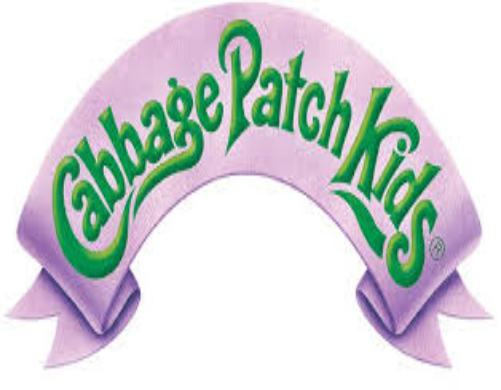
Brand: Cabbage Patch Kids
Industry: Leisure